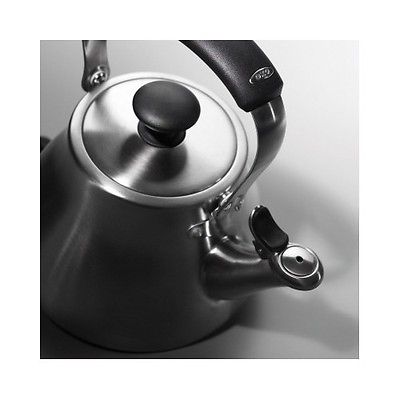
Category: kettle